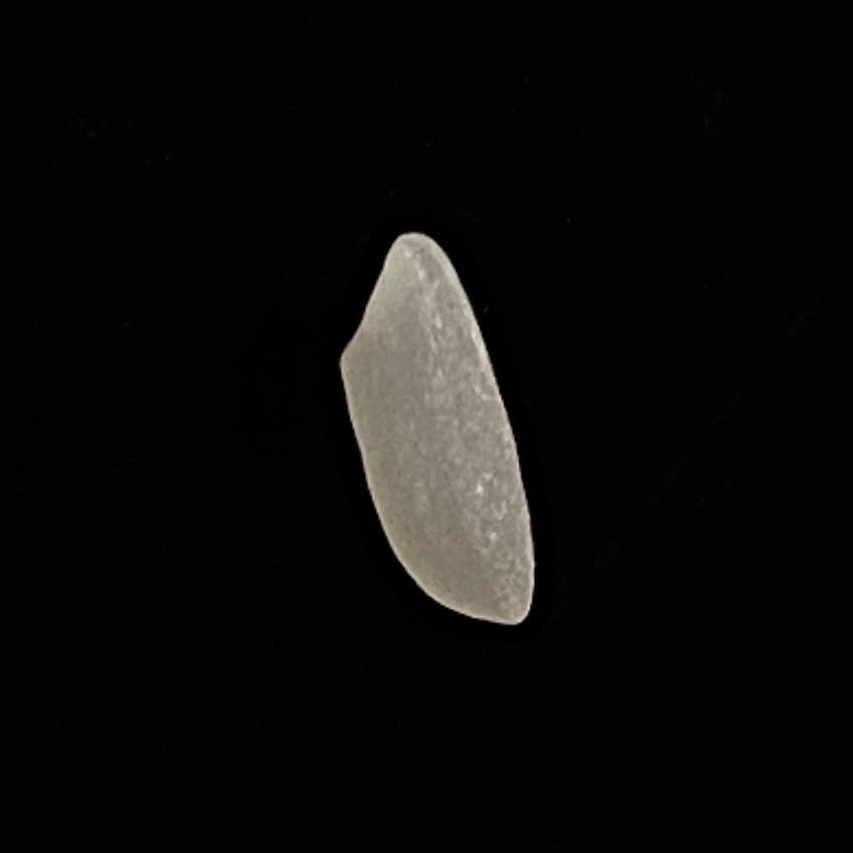
Rice variety: Katari_Polao